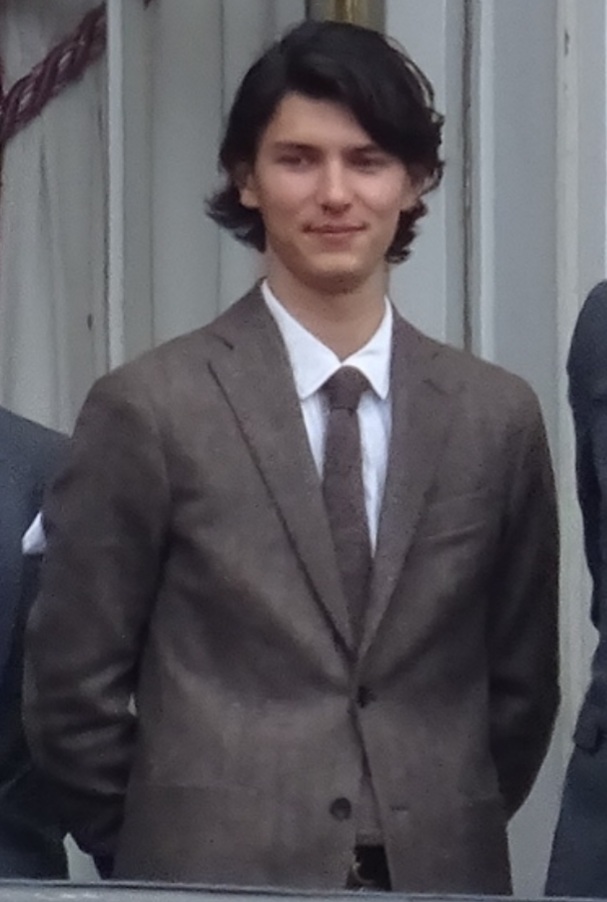
เคานต์นิโคไลแห่งมงเปอซา

| name = เคานต์นิโคไลแห่งมงเปอซา
| image = The Danish Royal Family at Amalienborg - Count Nikolai.jpg
|
| birth_date = เจ้าชายนิโคไลแห่งเดนมาร์ก
| birth_place = โคเปนเฮเกน ประเทศเดนมาร์ก
| father = เจ้าชายโจอาคิมแห่งเดนมาร์ก
| mother = อเล็กซันดรา เคาน์เตสแห่งเฟรเดอริกสบอร์ก
เคานต์นิโคไลแห่งมงเปอซา หรือเดิมคือ เจ้าชายนิโคไล วิลเลียม อเล็กซานเดอร์ เฟรเดอริกแห่งเดนมาร์ก (; 28 สิงหาคม พ.ศ. 2542) เป็นพระโอรสคนโตในเจ้าชายโจอาคิมแห่งเดนมาร์ก กับอเล็กซันดรา เคาน์เตสแห่งเฟรเดอริกสบอร์ก|เคาน์เตสอเล็กซันดราแห่งเฟรเดอริกสบอร์ก อดีตพระชายา มีน้องชายและน้องสาวร่วมบิดา คือ เฟลิกซ์ เคานต์แห่งมงเปอซา|เคานต์เฟลิกซ์แห่งมงเปอซา เฮนริก เคานต์แห่งมงเปอซา|เคานต์เฮนริกแห่งมงเปอซาและอะธีนา เคาน์เตสแห่งมงเปอซา|เคาน์เตสอะธีนาแห่งมงเปอซา
== ประวัติ ==
เคานต์นิโคไลแห่งมงเปอซาเกิดเมื่อวันที่ 28 สิงหาคม พ.ศ. 2542 ณ โรงพยาบาลมหาวิทยาลัยโคเปนเฮเกน (Rigshospitalet) ในพระอิสริยยศ เจ้าชายนิโคไลแห่งเดนมาร์ก เป็นพระโอรสพระองค์ใหญ่ในเจ้าชายโจอาคิมแห่งเดนมาร์ก กับอเล็กซันดรา เคาน์เตสแห่งเฟรเดอริกสบอร์ก|เคาน์เตสอเล็กซันดราแห่งเฟรเดอริกสบอร์ก อดีตพระชายา เป็นพระราชนัดดาพระองค์แรกในสมเด็จพระราชินีนาถมาร์เกรเธอที่ 2 แห่งเดนมาร์ก กับเจ้าชายเฮนริกแห่งเดนมาร์ก พระราชสวามี เป็นพระราชภาติยะ (หลานลุง) คนโตใน สมเด็จพระราชาธิบดีเฟรเดอริกที่ 10 แห่งเดนมาร์ก รัชกาลปัจจุบัน
เคานต์นิโคไลได้ทำพิธีบัพติศมาในชาเปล|โบสถ์น้อยในพระราชวังเฟรเดนสบอร์ก เมื่อวันที่ 6 พฤศจิกายน พ.ศ. 2542 มีพ่อทูนหัว ซึ่งเป็นพระปิตุลาฝ่ายพระชนก เจ้าชายเฟรเดอริก มกุฎราชกุมารแห่งเดนมาร์ก, เจ้าชายเอ็ดเวิร์ด เอิร์ลแห่งเวสเซ็กส์ และปีเตอร์ สทีนทรัป (Peter Steentrup) ส่วนแม่ทูนหัวที่เป็นพระมาตุจฉาฝ่ายพระมารดา ได้แก่ นิโคลา แบร์ด (Nicola Baird) และคามิลลา ฟลินต์ (Camilla Flint)
บิดาและมารดาของเคานต์นิโคไลได้ประกาศว่าทรงแยกกันอยู่เมื่อวันที่ 16 กันยายน พ.ศ. 2547 ก่อนที่จะทรงหย่ากันเมื่อวันที่ 8 เมษายน พ.ศ. 2548 โดยก่อนการหย่าเคาน์เตสอเล็กซานดราไม่มีแผนที่จะเสด็จออกจากเดนมาร์ก Danish Prince to divorce wife อย่างไรก็ตามหลังจากการหย่า เคานต์เตสอเล็กซานดรา ก็ยังทรงพำนักและทรงงานในเดนมาร์กต่อไปเพื่อที่ร่วมกับเจ้าชายโจอาคิมใช้สิทธิในการดูแลพระโอรสทั้งสอง แม้ว่าภายหลังเคาน์เตสจะสมรสใหม่และเสียอิสริยยศชั้นเจ้าหญิงไปก็ตาม Princess Alexandra of Denmark and Martin Jorgensen
ส่วนบิดาของเคานต์นิโคไล ทรงหมั้นกับเจ้าหญิงมารีแห่งเดนมาร์ก|มารี กาวัลลีเย วันที่ 3 ตุลาคม พ.ศ. 2550 ก่อนที่จะทรงอภิเษกสมรสในวันที่ 24 พฤษภาคม พ.ศ. 2551 Wedding of Prince Joachim and Marie Cavallier The Pink Royal. Saturday, May 24, 2008 โดยในความสัมพันธ์ระหว่างเจ้าหญิงมารีแห่งเดนมาร์ก ซึ่งถือเป็นพระมารดาเลี้ยงของเคานต์และน้องชาย คือ เจ้าชายเฟลิกซ์แห่งเดนมาร์ก|เคานต์เฟลิกซ์ และทั้งคู่เข้ากันได้ดีกับแม่เลี้ยง
ในเดือนกันยายน พ.ศ. 2565 สมเด็จพระราชินีนาถมาร์เกรเธอที่ 2 ทรงตัดสินพระทัยถอดพระอิสริยยศพระโอรสธิดาในเจ้าชายโจอาคิม ทำให้ตั้งแต่วันที่ 1 มกราคม พ.ศ. 2566 เจ้าชายนิโคไลจึงทรงดำรงพระอิสริยยศ เคานต์นิโคไลแห่งมงเปอซา
== ยศ ==
* 28 สิงหาคม พ.ศ. 2542 – 29 เมษายน พ.ศ. 2551 : "ฮิสไฮนิส" เจ้าชายนิโคไลแห่งเดนมาร์ก
* 29 เมษายน พ.ศ. 2551 – 1 มกราคม พ.ศ. 2566 : "ฮิสไฮนิส" เจ้าชายนิโคไลแห่งเดนมาร์ก เคานต์แห่งมงเปอซา Kongehuset - Aktuelt - Nyheder
* 1 มกราคม พ.ศ. 2566 - ปัจจุบัน "ฮิสเอ็กเซลเลนซี" เคานต์นิโคไลแห่งมงเปอซา
== พงศาวลี ==
ahnentafel-compact5
|style=font-size: 90%; line-height: 110%;
|border=1
|boxstyle=padding-top: 0; padding-bottom: 0;
|boxstyle_1=background-color: #fcc;
|boxstyle_2=background-color: #fb9;
|boxstyle_3=background-color: #ffc;
|boxstyle_4=background-color: #bfc;
|boxstyle_5=background-color: #9fe;
|1= 1. เคานต์แห่งนิโคไลมงเปอซา
|2= 2. เจ้าชายโจอาคิมแห่งเดนมาร์ก
|3= 3. อเล็กซันดรา เคาน์เตสแห่งเฟรเดอริกสบอร์ก|เคาน์เตสอเล็กซันดราแห่งเฟรเดอริกสบอร์ก
|4= 4. เจ้าชายเฮนริกแห่งเดนมาร์ก พระราชสวามี|เจ้าชายเฮนริก พระราชสวามีฯ
|5= 5. สมเด็จพระราชินีนาถมาร์เกรเธอที่ 2 แห่งเดนมาร์ก
|6= 6. ริชาร์ด ไนเจล มันลีย์
|7= 7. คริสตา มาเรีย โนโวตนี
|8= 8. เคานต์อังเดร เดอลาบอร์ด เดอมงเปอซา
|9= 9. เรอเน อีวอง ดูร์เซโน
|10= 10. สมเด็จพระเจ้าเฟรเดอริกที่ 9 แห่งเดนมาร์ก
|11= 11. เจ้าหญิงอิงกริดแห่งสวีเดน
|12= 12. วิลเลียม ทอมัส มันลีย์
|13= 13. ฟรันเซส บลันช์ มาดาร์
|16= 16. เคานต์อ็องรี เดอลาบอร์ด เดอมงเปอซา
|17= 17. เฮนเรียตเทอ ฮัลล์แบร์ก
|18= 18. มอริซ ดูร์เซโน
|19= 19. มาร์ท เกย์
|20= 20. พระเจ้าคริสเตียนที่ 10 แห่งเดนมาร์ก
|21= 21. ดัชเชสอเล็กซันดรีเนอแห่งเมคเลินบูวร์ก-ชเวรีน
|22= 22. สมเด็จพระราชาธิบดีกุสตาฟที่ 6 อดอล์ฟแห่งสวีเดน
|23= 23. เจ้าหญิงมาร์กาเร็ตแห่งคอนน็อต
|24= 24. จอห์น ทอมัส มันลีย์
|25= 25. แมรี โฮ ลี
== อ้างอิง ==
หมวดหมู่:เจ้าชายเดนมาร์ก
หมวดหมู่:บุคคลจากโคเปนเฮเกน
หมวดหมู่:ชาวเดนมาร์กเชื้อสายจีน
หมวดหมู่:ชาวเดนมาร์กเชื้อสายสหราชอาณาจักร
หมวดหมู่:ชาวเดนมาร์กเชื้อสายออสเตรีย
หมวดหมู่:ชาวเดนมาร์กเชื้อสายเช็ก